Will and Testament (novel)

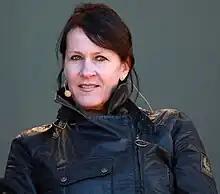
Vigdis Hjorth at the Oslo Book Festival.

Speculation about the perceived autobiographical aspects of the novel sparked debates among Norwegian readers regarding the literary ethicality of its publishing. Some reviews criticize Hjorth for publicly exposing private family information without permission while some praise her for bringing this story of victimhood to light. Hjorth maintains that her novel is a work of fiction, and any specific events utilized to influence the story were agreed upon by family members. Hjorth's family publicly opposed the novel and denied its accuracy. Hjorth's sister Helga Hjorth wrote her own novel in response, titled "Free Will", in 2017. The response novel tells the story of a woman surprised to find that her sister had written a fictional book inspired by familial conflict in which her character hides alleged incest. In 2019 Hjorth's mother threatened to file a lawsuit against the Den Nationale Scene for violation of privacy after the novel was adapted into play.